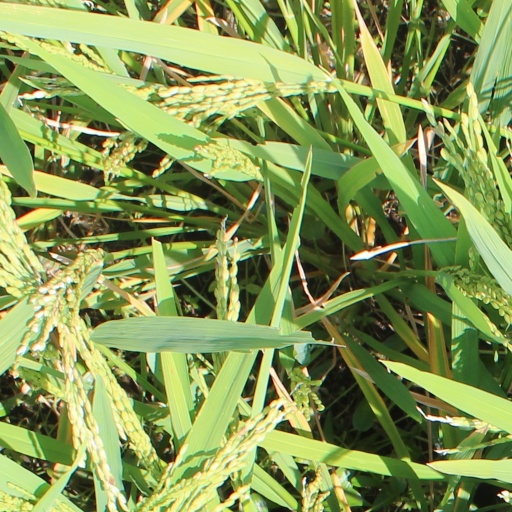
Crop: rice